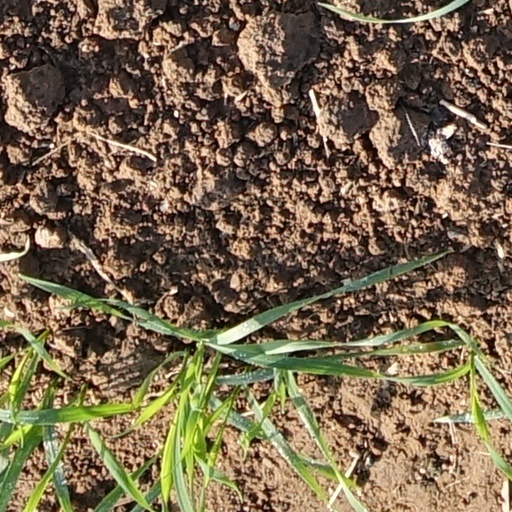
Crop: wheat